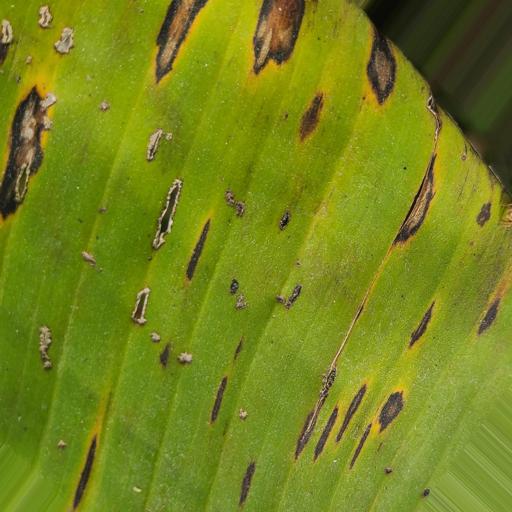
Label: yellow_sigatoka